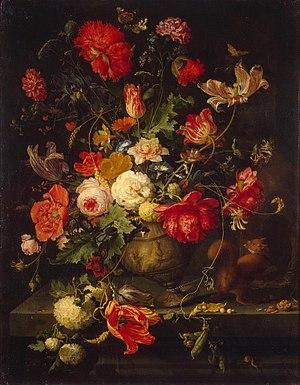
Les papillons sont un thème ou un motif utilisé dans la peinture.